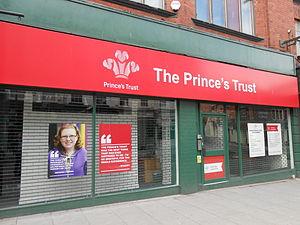
The Prince's Trust est une organisation caritative fondée par le Prince Charles en 1976. Son but est d'aider des jeunes ayant besoin de soutien.